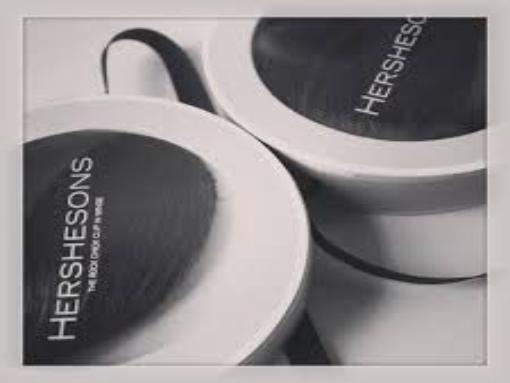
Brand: hershesons
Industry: Necessities